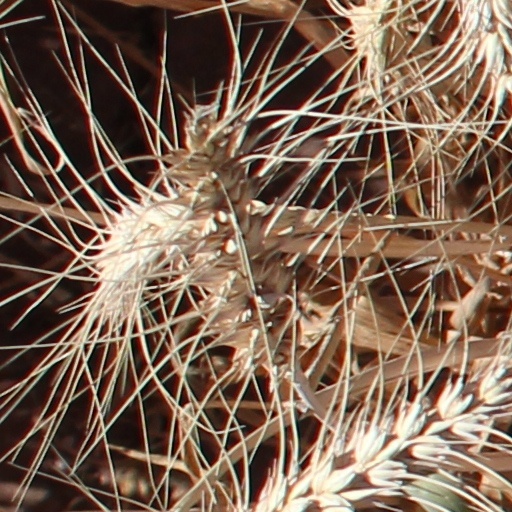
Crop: wheat